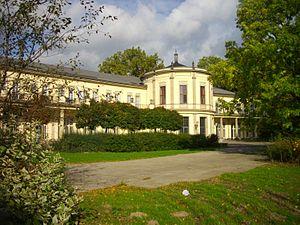
Le site de l'agra au sud de Leipzig en Allemagne comprend un parc des expositions ainsi qu'un espace vert d'une surface totale de 190 ha. La combinaison d'un espace naturel et d'un complexe événementiel a pour origine la concomitance d'une exposition horticole et d'un salon agricole dans les premières années de la République démocratique allemande. Le salon de l'agriculture de la RDA du nom d'agra a donné son nom au site.